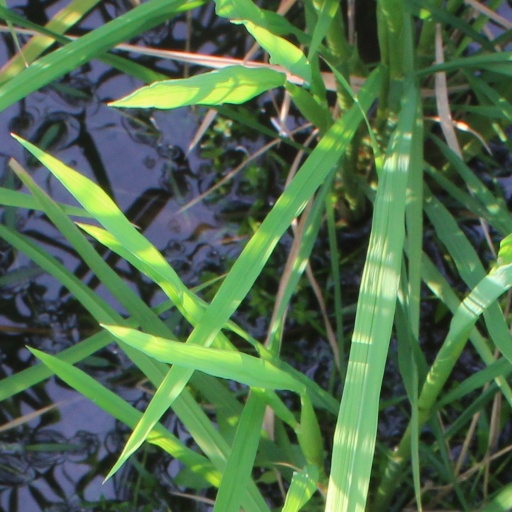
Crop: rice